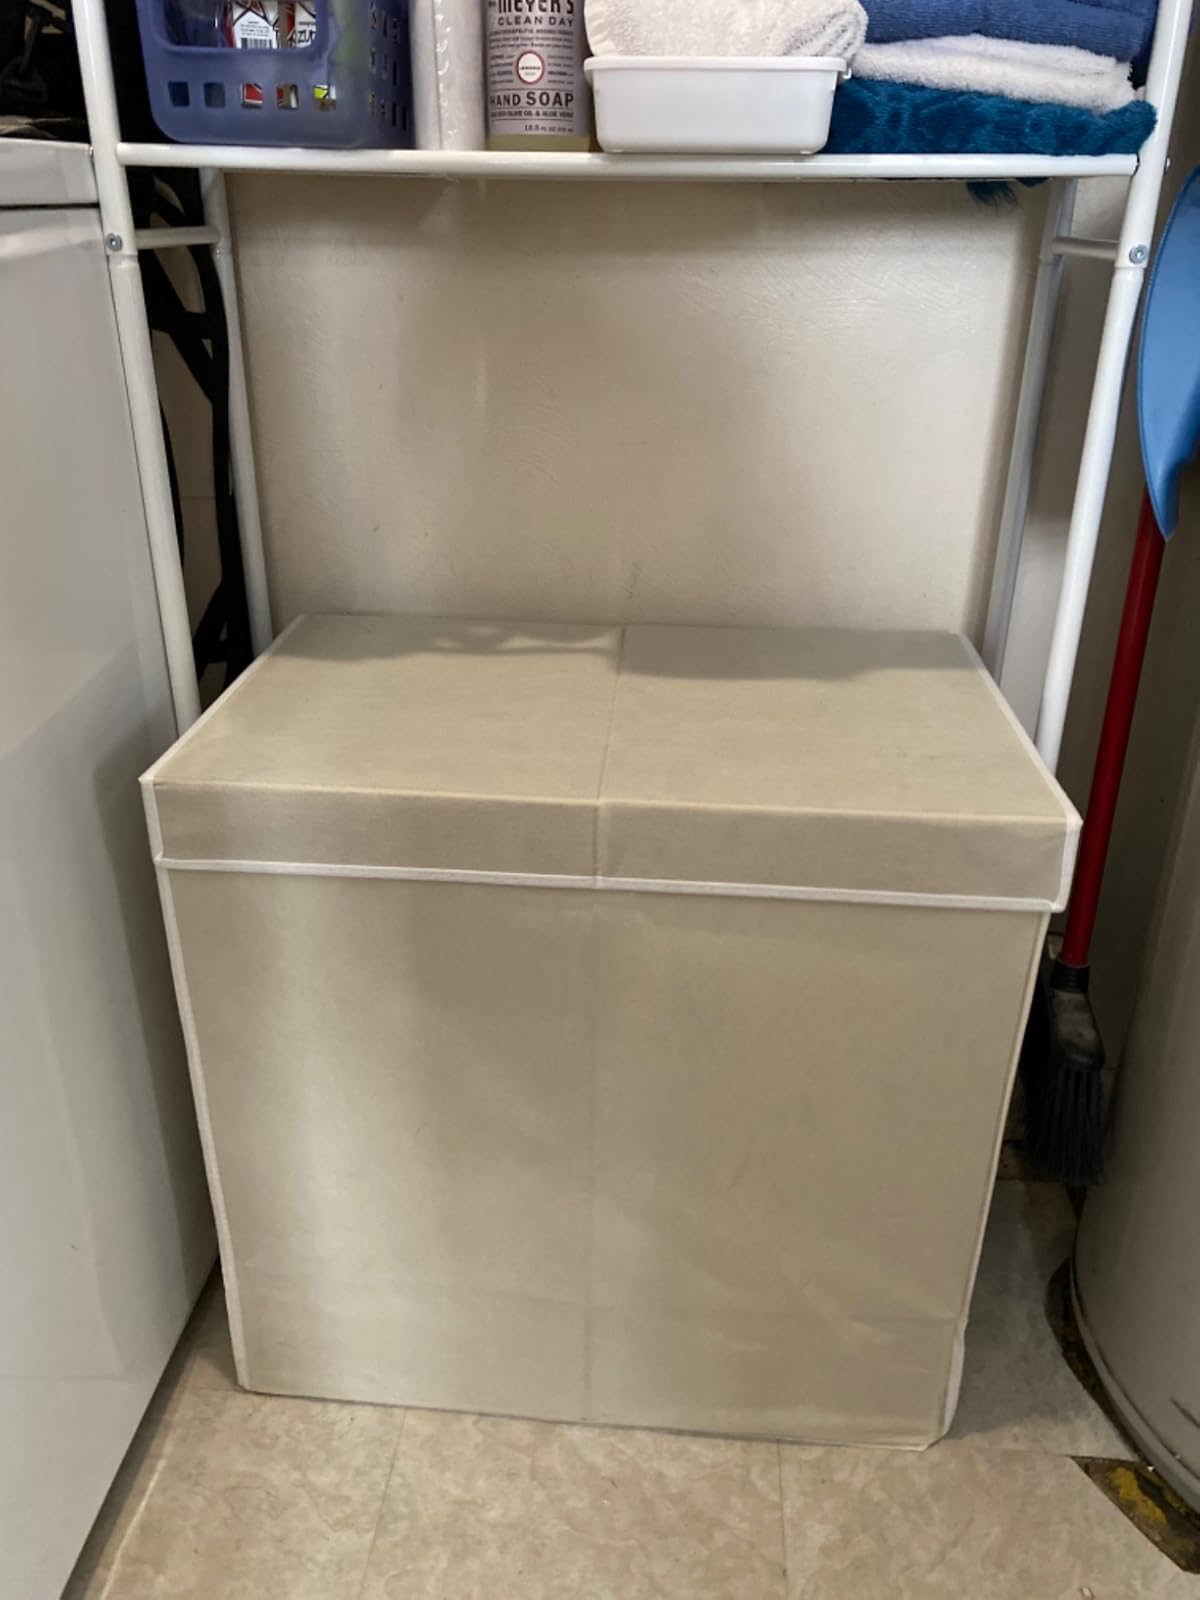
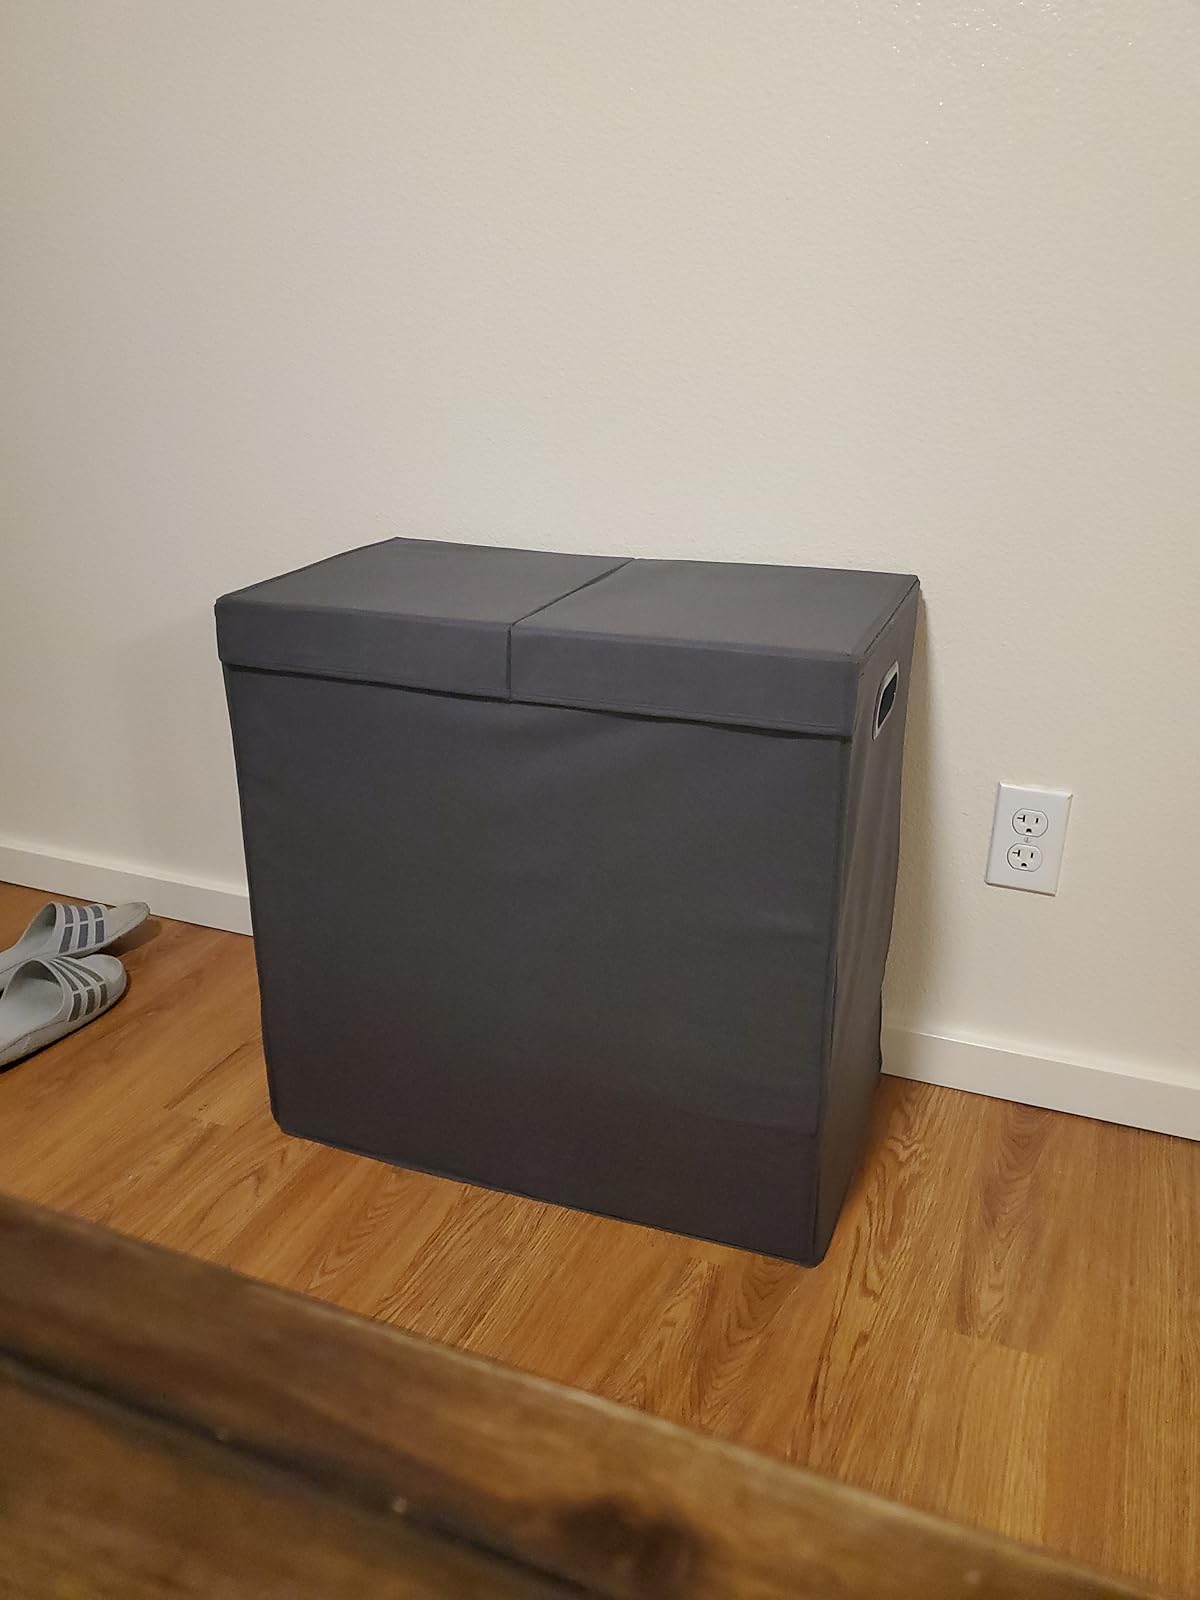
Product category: items_hamper
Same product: no